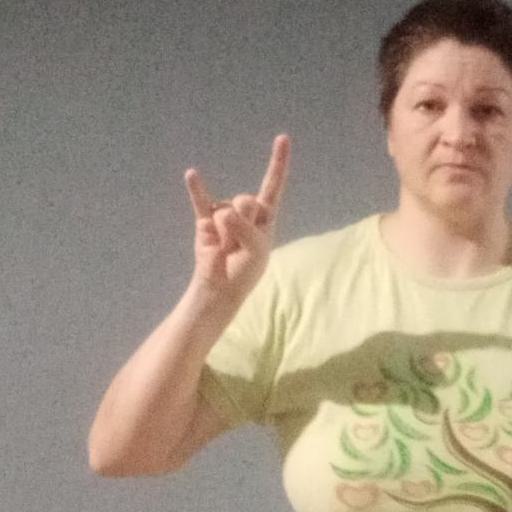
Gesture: rock